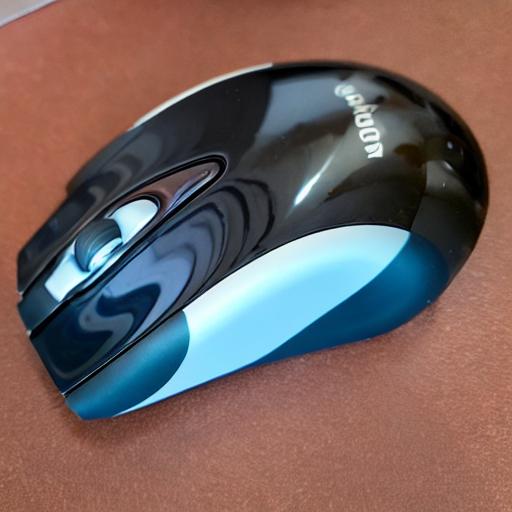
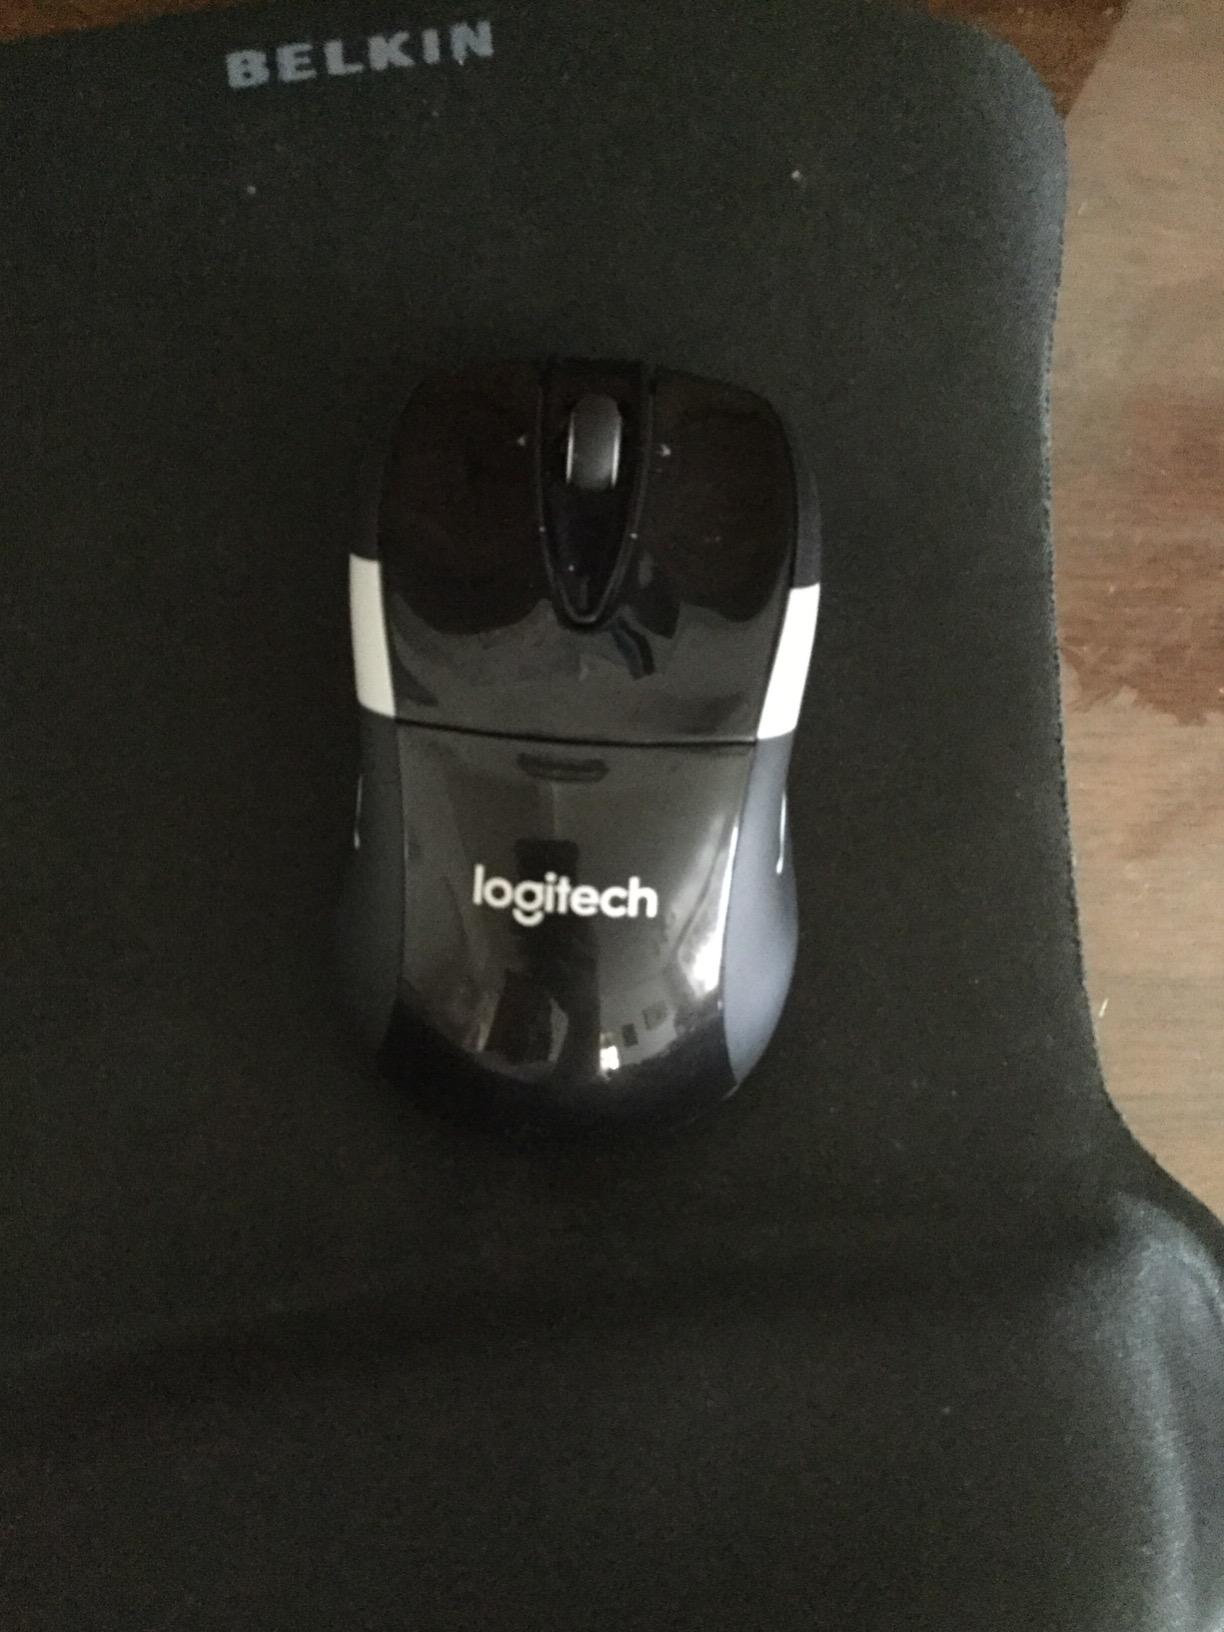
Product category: mouse
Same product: no